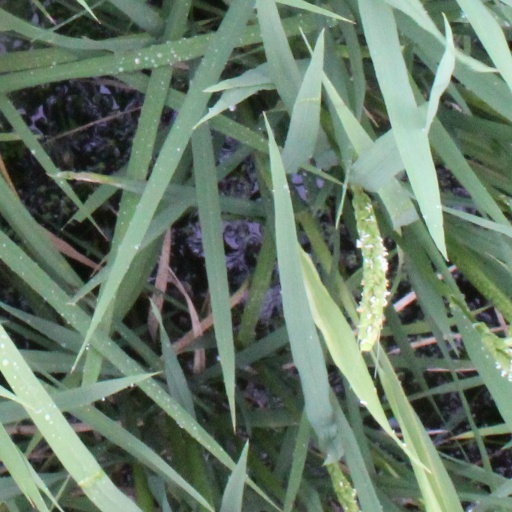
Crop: rice